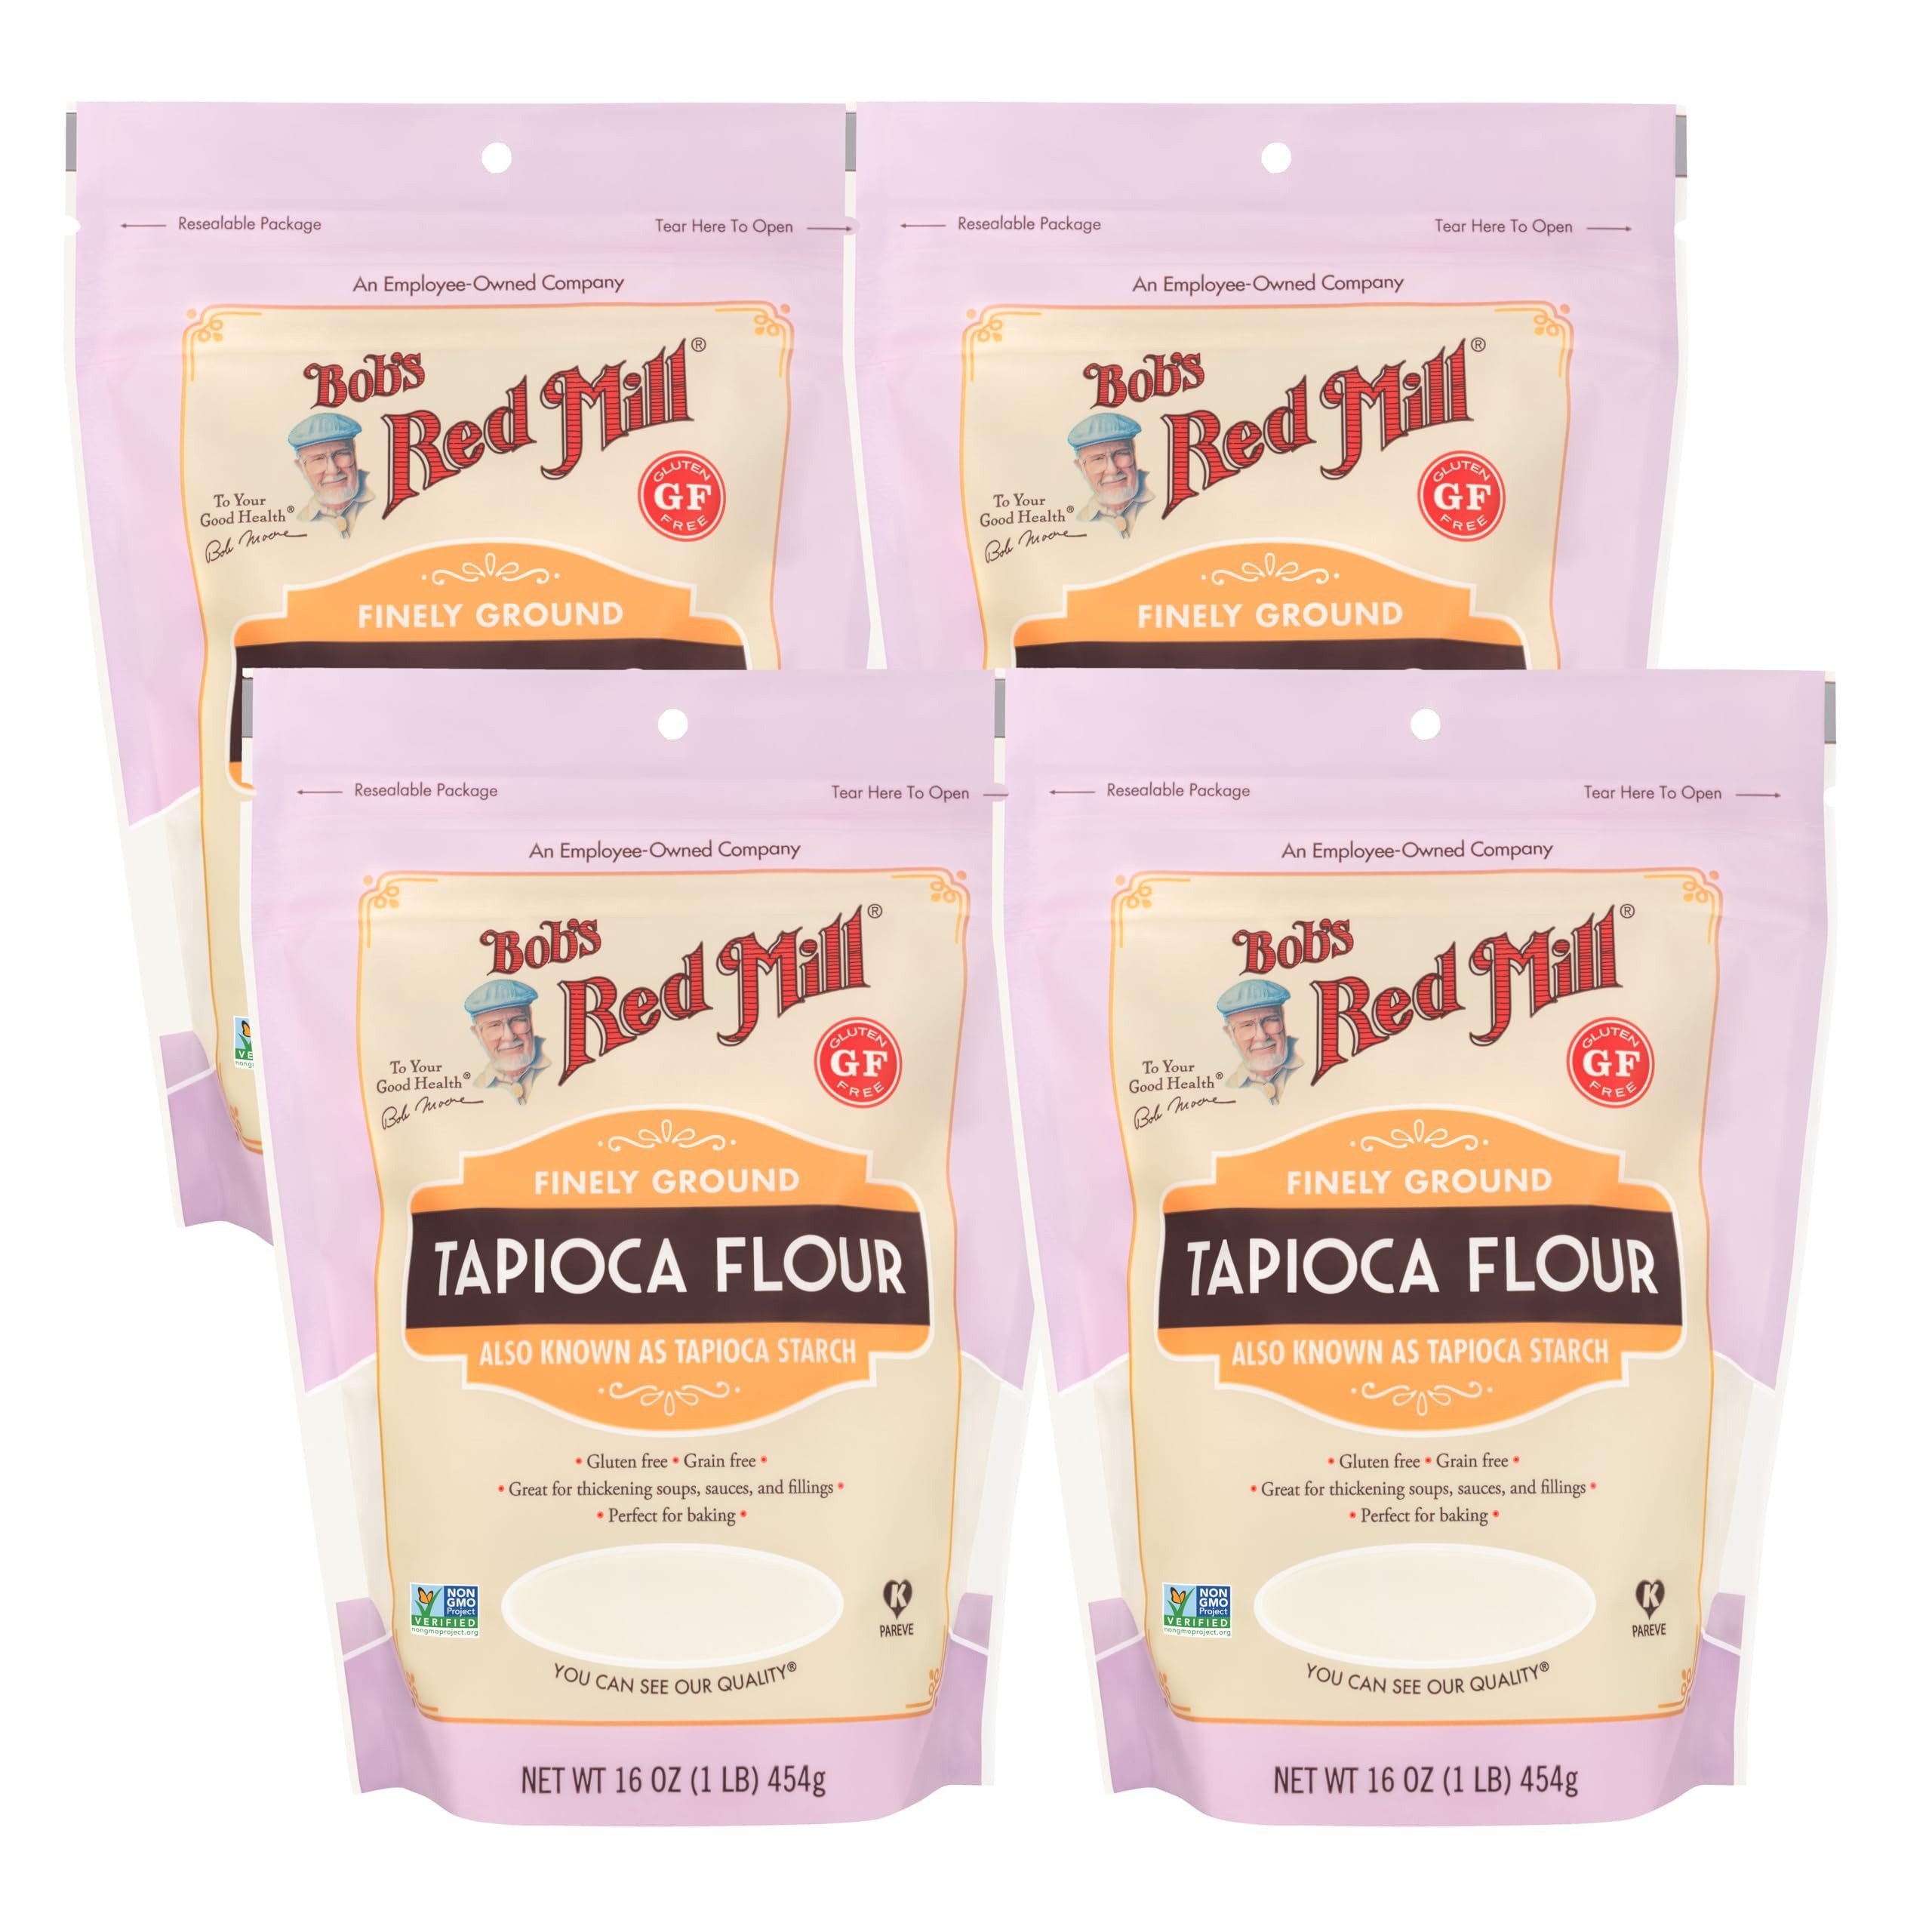
Item Name: Bob's Red Mill Tapioca Flour, 16oz (Pack of 4) - Non GMO, Vegan, Paleo Friendly, Kosher
Bullet Point 1: Tapioca Flour is an essential ingredient in gluten free baking and a favorite amongst those following a paleo diet
Bullet Point 2: Because Tapioca Flour is odorless and tasteless, it can be added to both sweet and savory recipes without affecting the overall flavor
Bullet Point 3: When added to baked goods, Tapioca Flour helps the ingredients properly bind together, much like gluten
Bullet Point 4: Helps bakers create baked goods with a fluffy, light texture, plus it thickens soups, stews and puddings
Bullet Point 5: BOB'S RED MILL: Make folks a little happier: it’s the idea that keeps our stone mills grinding to fill every bag with wholesome goodness
Value: 64.0
Unit: Ounce

Price: 4.29